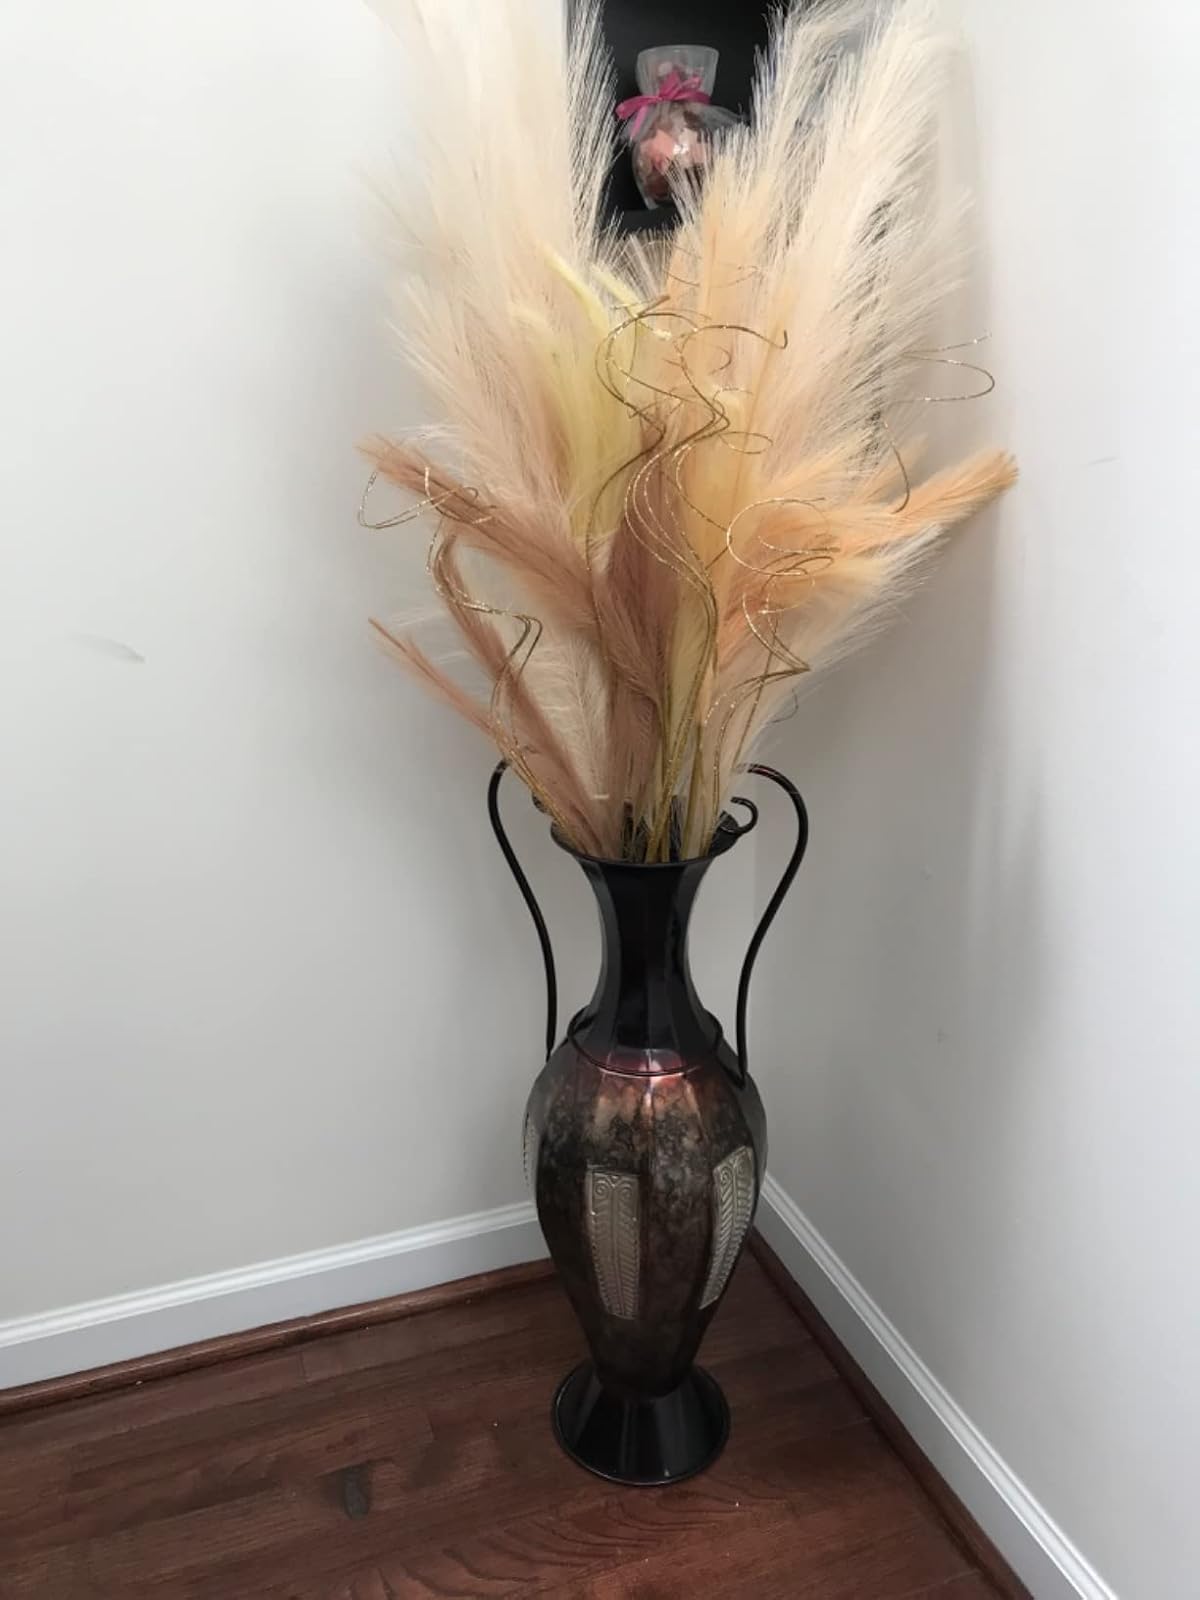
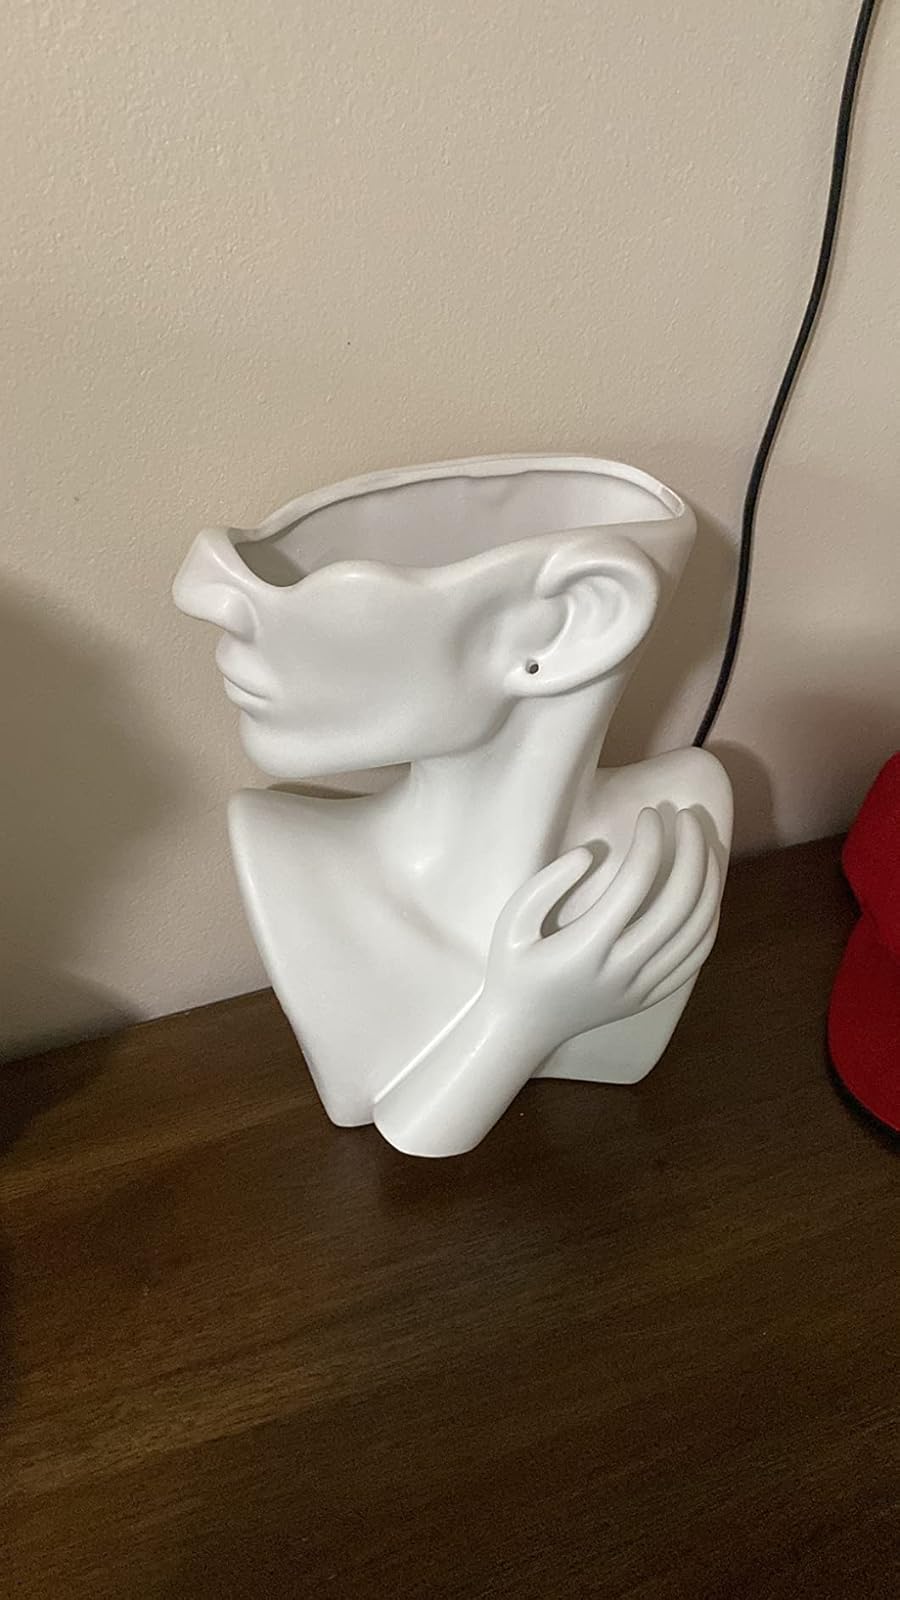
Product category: vase
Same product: no